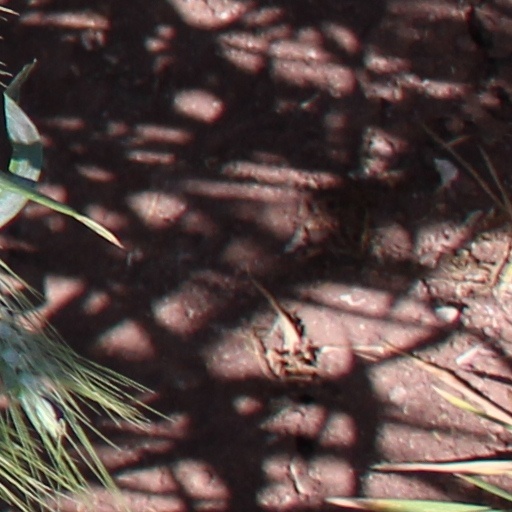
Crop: wheat